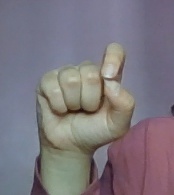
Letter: fa